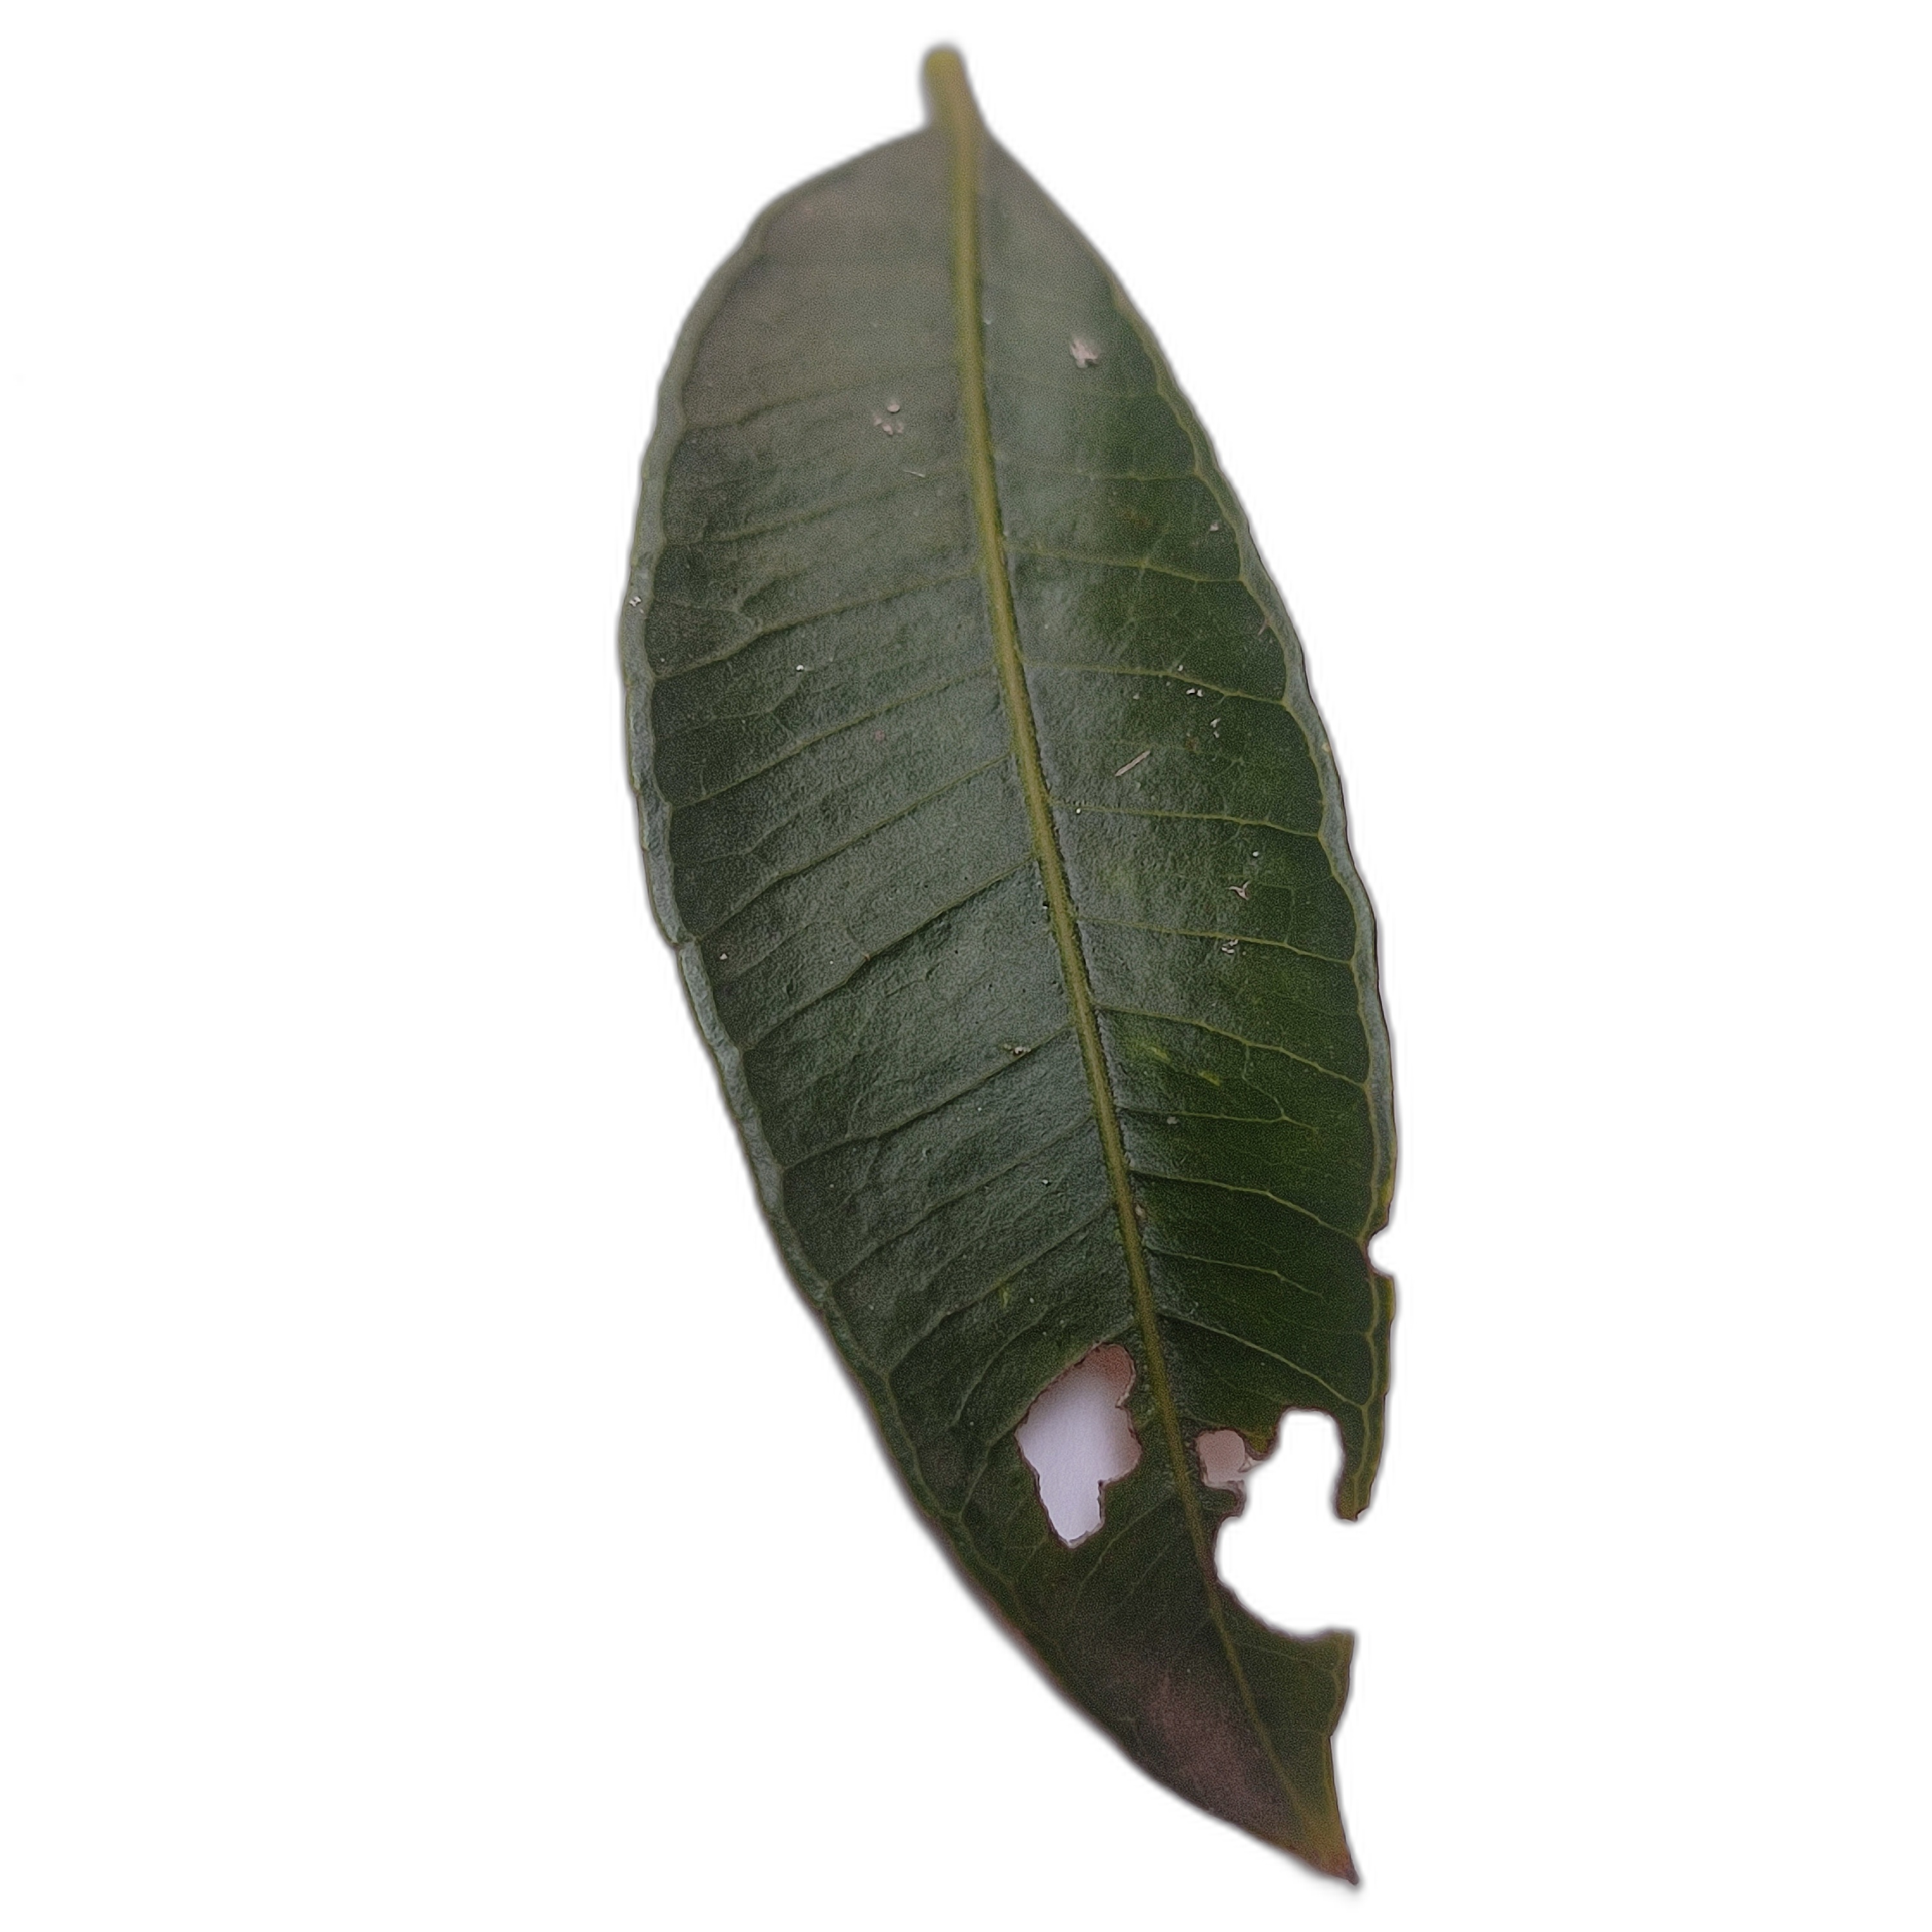
Label: not_healthy